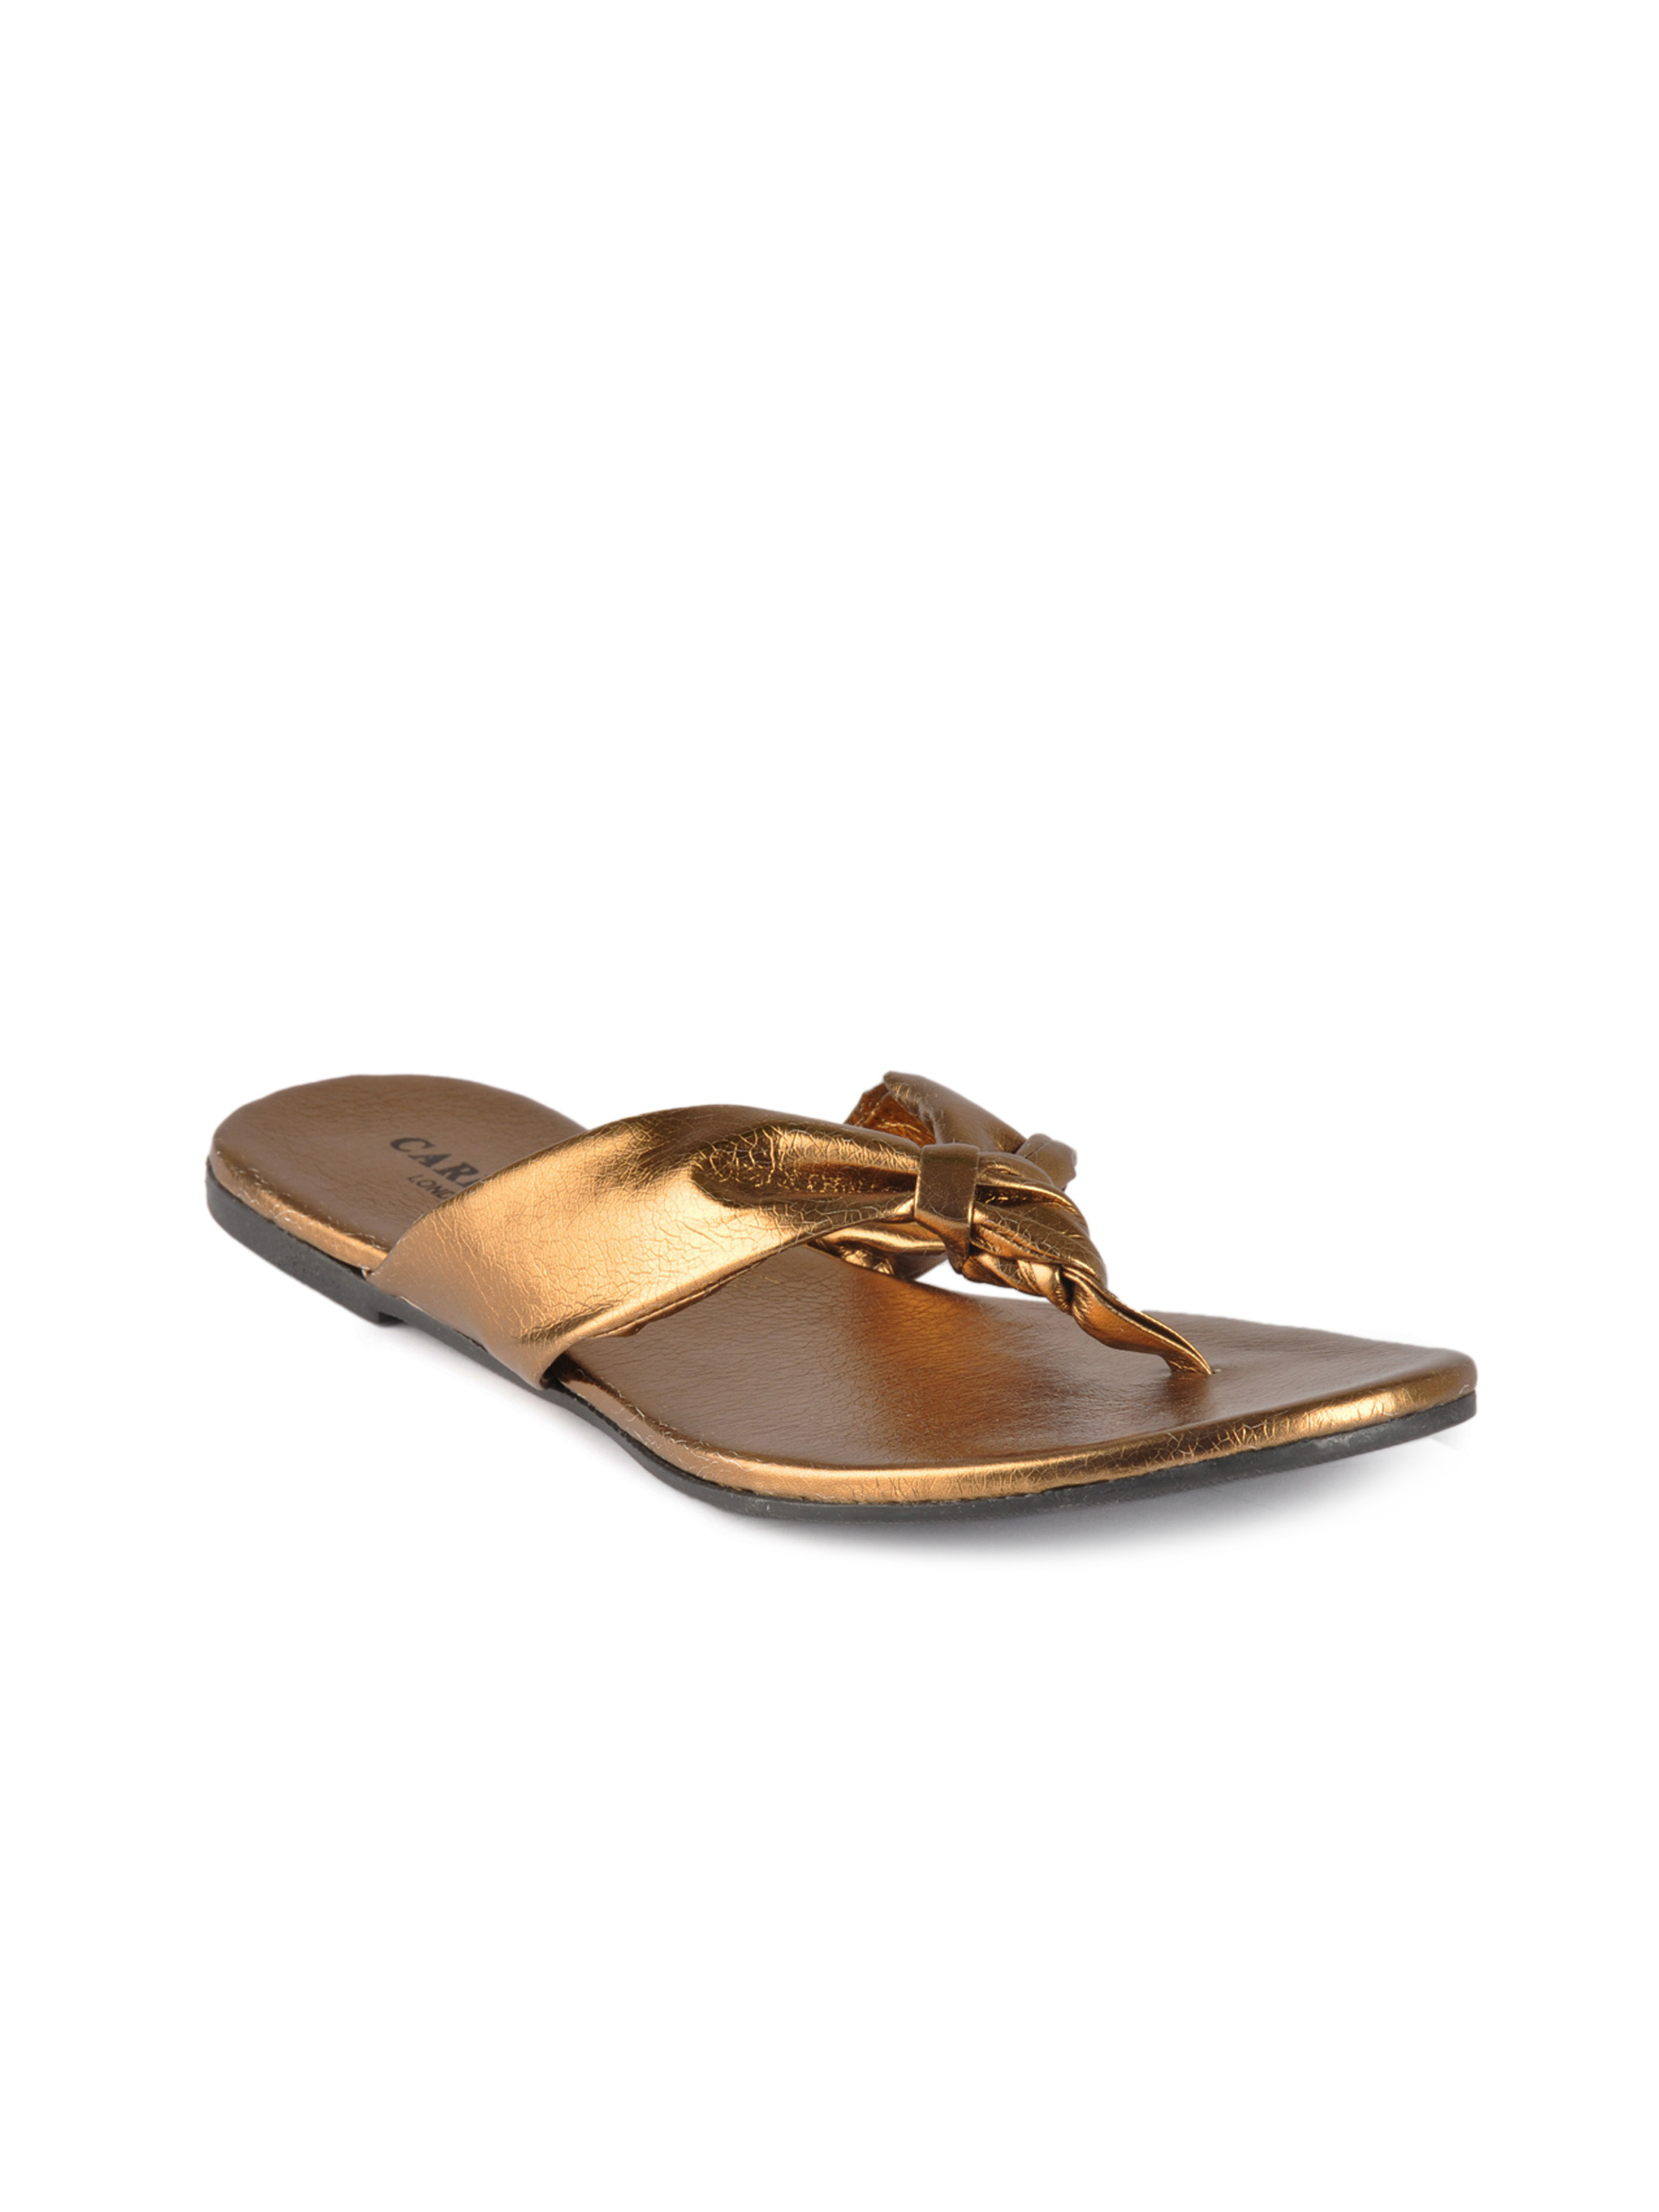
Carlton London Women Gold Toned Flats
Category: Footwear / Shoes / Flats
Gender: Women
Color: Gold
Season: Spring 2013
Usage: Casual